Italian Renaissance

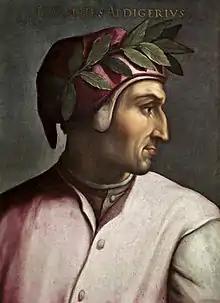
Portrait of Dante Alighieri by Cristofano dell'Altissimo, Uffizi Gallery Florence, 1552–1568

It was during this period of instability that the first secular authors such as Dante and Petrarch lived, and the stirrings of Renaissance art were to be seen, notably in the realism of Giotto. These disasters would help bring about the Renaissance. As the Black Death wiped out a third of Europe's population, the resulting labour shortage increased wages and the remaining population became much wealthier, better fed, and, significantly, had more surplus money to spend on luxury goods.